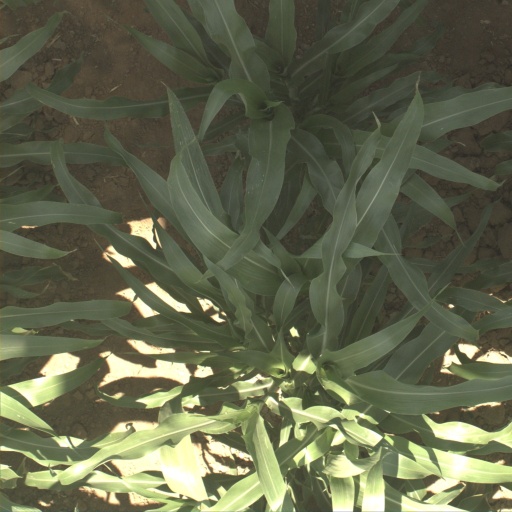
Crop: sorghum